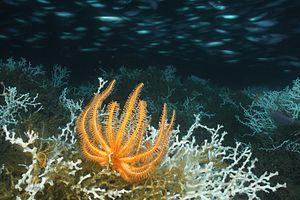
Les Brisingidae sont une famille d'étoiles de mer de l'ordre des Brisingida.
Novodinia est un genre d'étoile de mer complexes de la famille des Brisingidae. La plupart des espèces sont abyssales.
Brisingida est un ordre d'étoiles de mer.